Pont-l'Évêque Prison

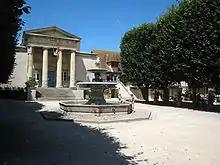
Place des Dominicaines with the old courthouse.

Before the prison was built, the commune did not own one. Part of the house belonging to a private individual, Sieur Labbey, was used as a prison. It has a capacity of 76 people and, according to the mayor, receives an average of 900 people a year. According to a report by Prefect Charles Ambroise de Caffarelli du Falga, the owner was paid 500 francs in rent. Prisoners were not segregated by offence or even by sex, except at night for the latter category. They could not work, and promiscuity reigned. The number of inmates often exceeded the 76-place capacity, with some months having 86 or even 90 occupants, and the facility was "neither safe [...] nor healthy". In his report, Caffarelli indicated that 50,000 francs were needed for a new facility.